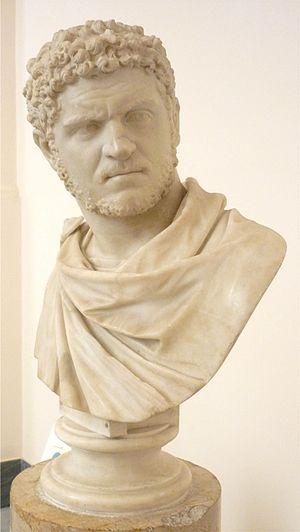
Portrait de l'empereur Caracalla, à l'origine une statue retravaillée en buste.